Lai da Nalps

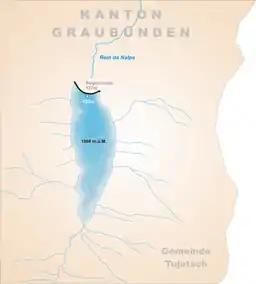
map

Lai da Nalps is a reservoir in the municipality of Tujetsch, Grisons, Switzerland. It has a capacity of 45 million m³ and a surface area of 0.91 km². The reservoir is connected to Lai da Sontga Maria and Lai da Curnera in neighboring valleys.